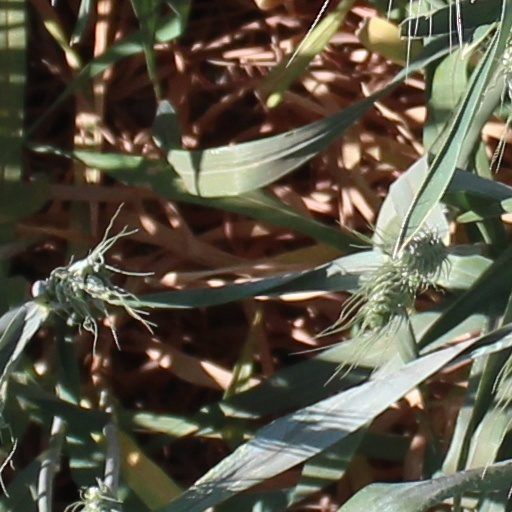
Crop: wheat